USS St. Louis (CL-49)

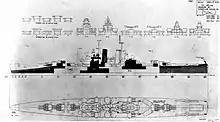
Plan and profile drawing of "St. Louis" in the camouflage scheme applied to the ship in 1944

As the major naval powers negotiated the London Naval Treaty in 1930, which contained a provision limiting the construction of heavy cruisers armed with guns, United States naval designers came to the conclusion that with a displacement limited to , a better protected vessel could be built with an armament of guns. The designers also theorized that the much higher rate of fire of the smaller guns would allow a ship armed with twelve of the guns to overpower one armed with eight 8-inch guns. During the design process of the , which began immediately after the treaty was signed, the US Navy became aware that the next class of Japanese cruisers, the , would be armed with a main battery of fifteen 6-inch guns, prompting them to adopt the same number of guns for the "Brooklyn"s. After building seven ships to the original design, additional changes were incorporated, particularly to the propulsion machinery and the secondary battery, resulting in what is sometimes referred to the "St. Louis" sub-class, which also included .